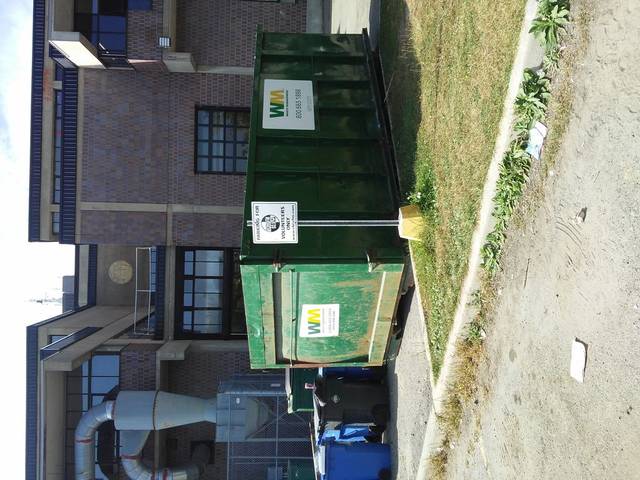
Region: Canada
Coordinates: 45.384, -75.697